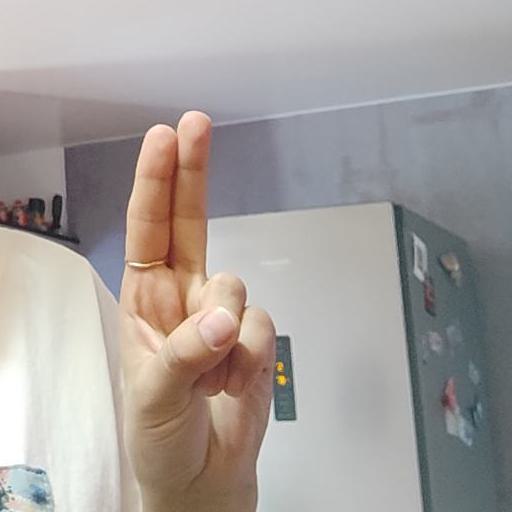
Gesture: two_up